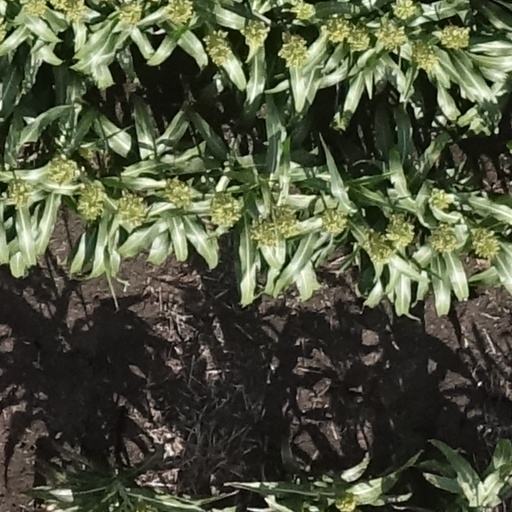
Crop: sorghum